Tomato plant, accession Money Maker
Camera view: horizontal (90 deg, fisheye); turntable rotation: 210 degrees
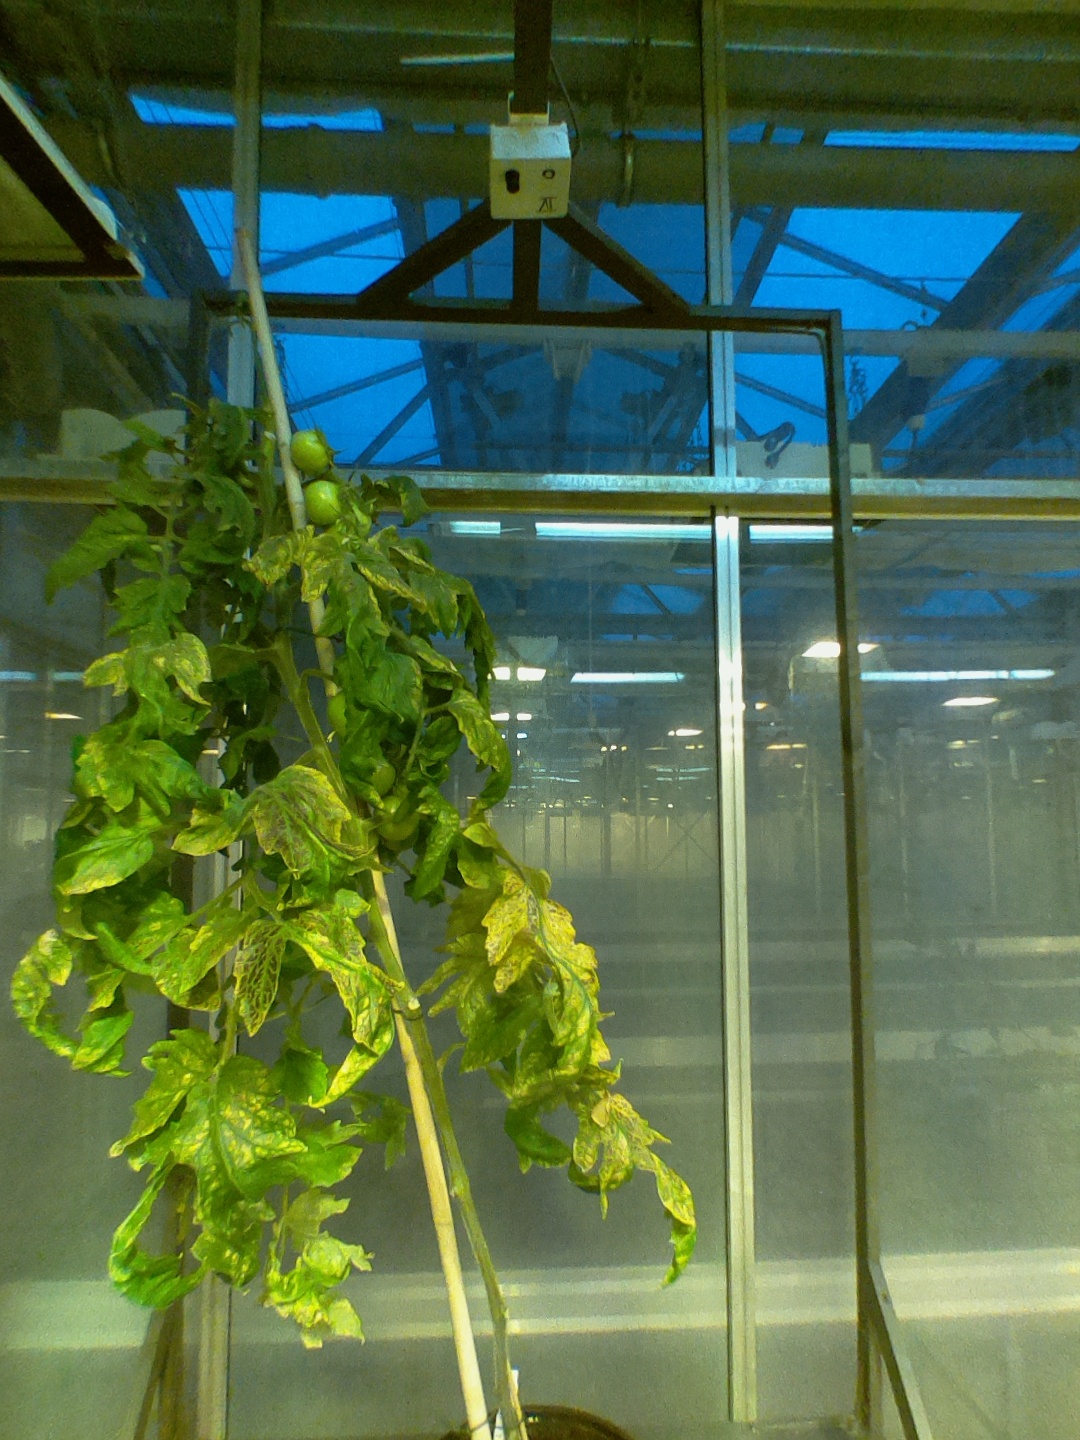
BBCH growth stage 78: 80% -90% of final fruit size